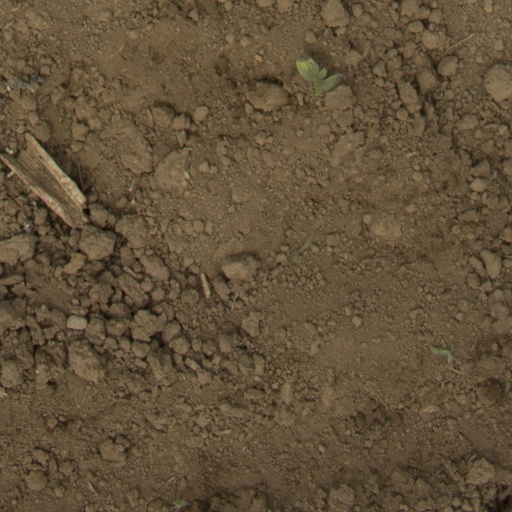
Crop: Jerusalem artichoke